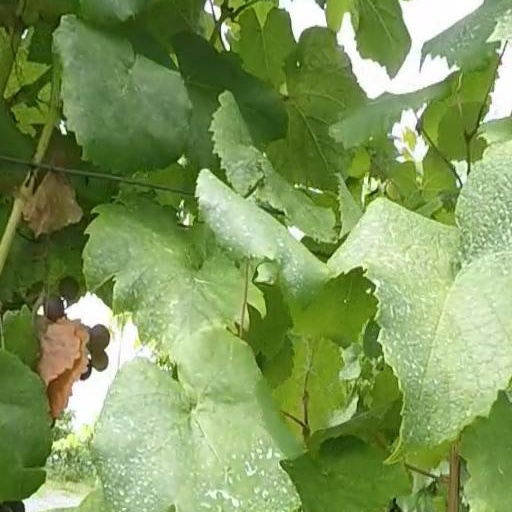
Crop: grape